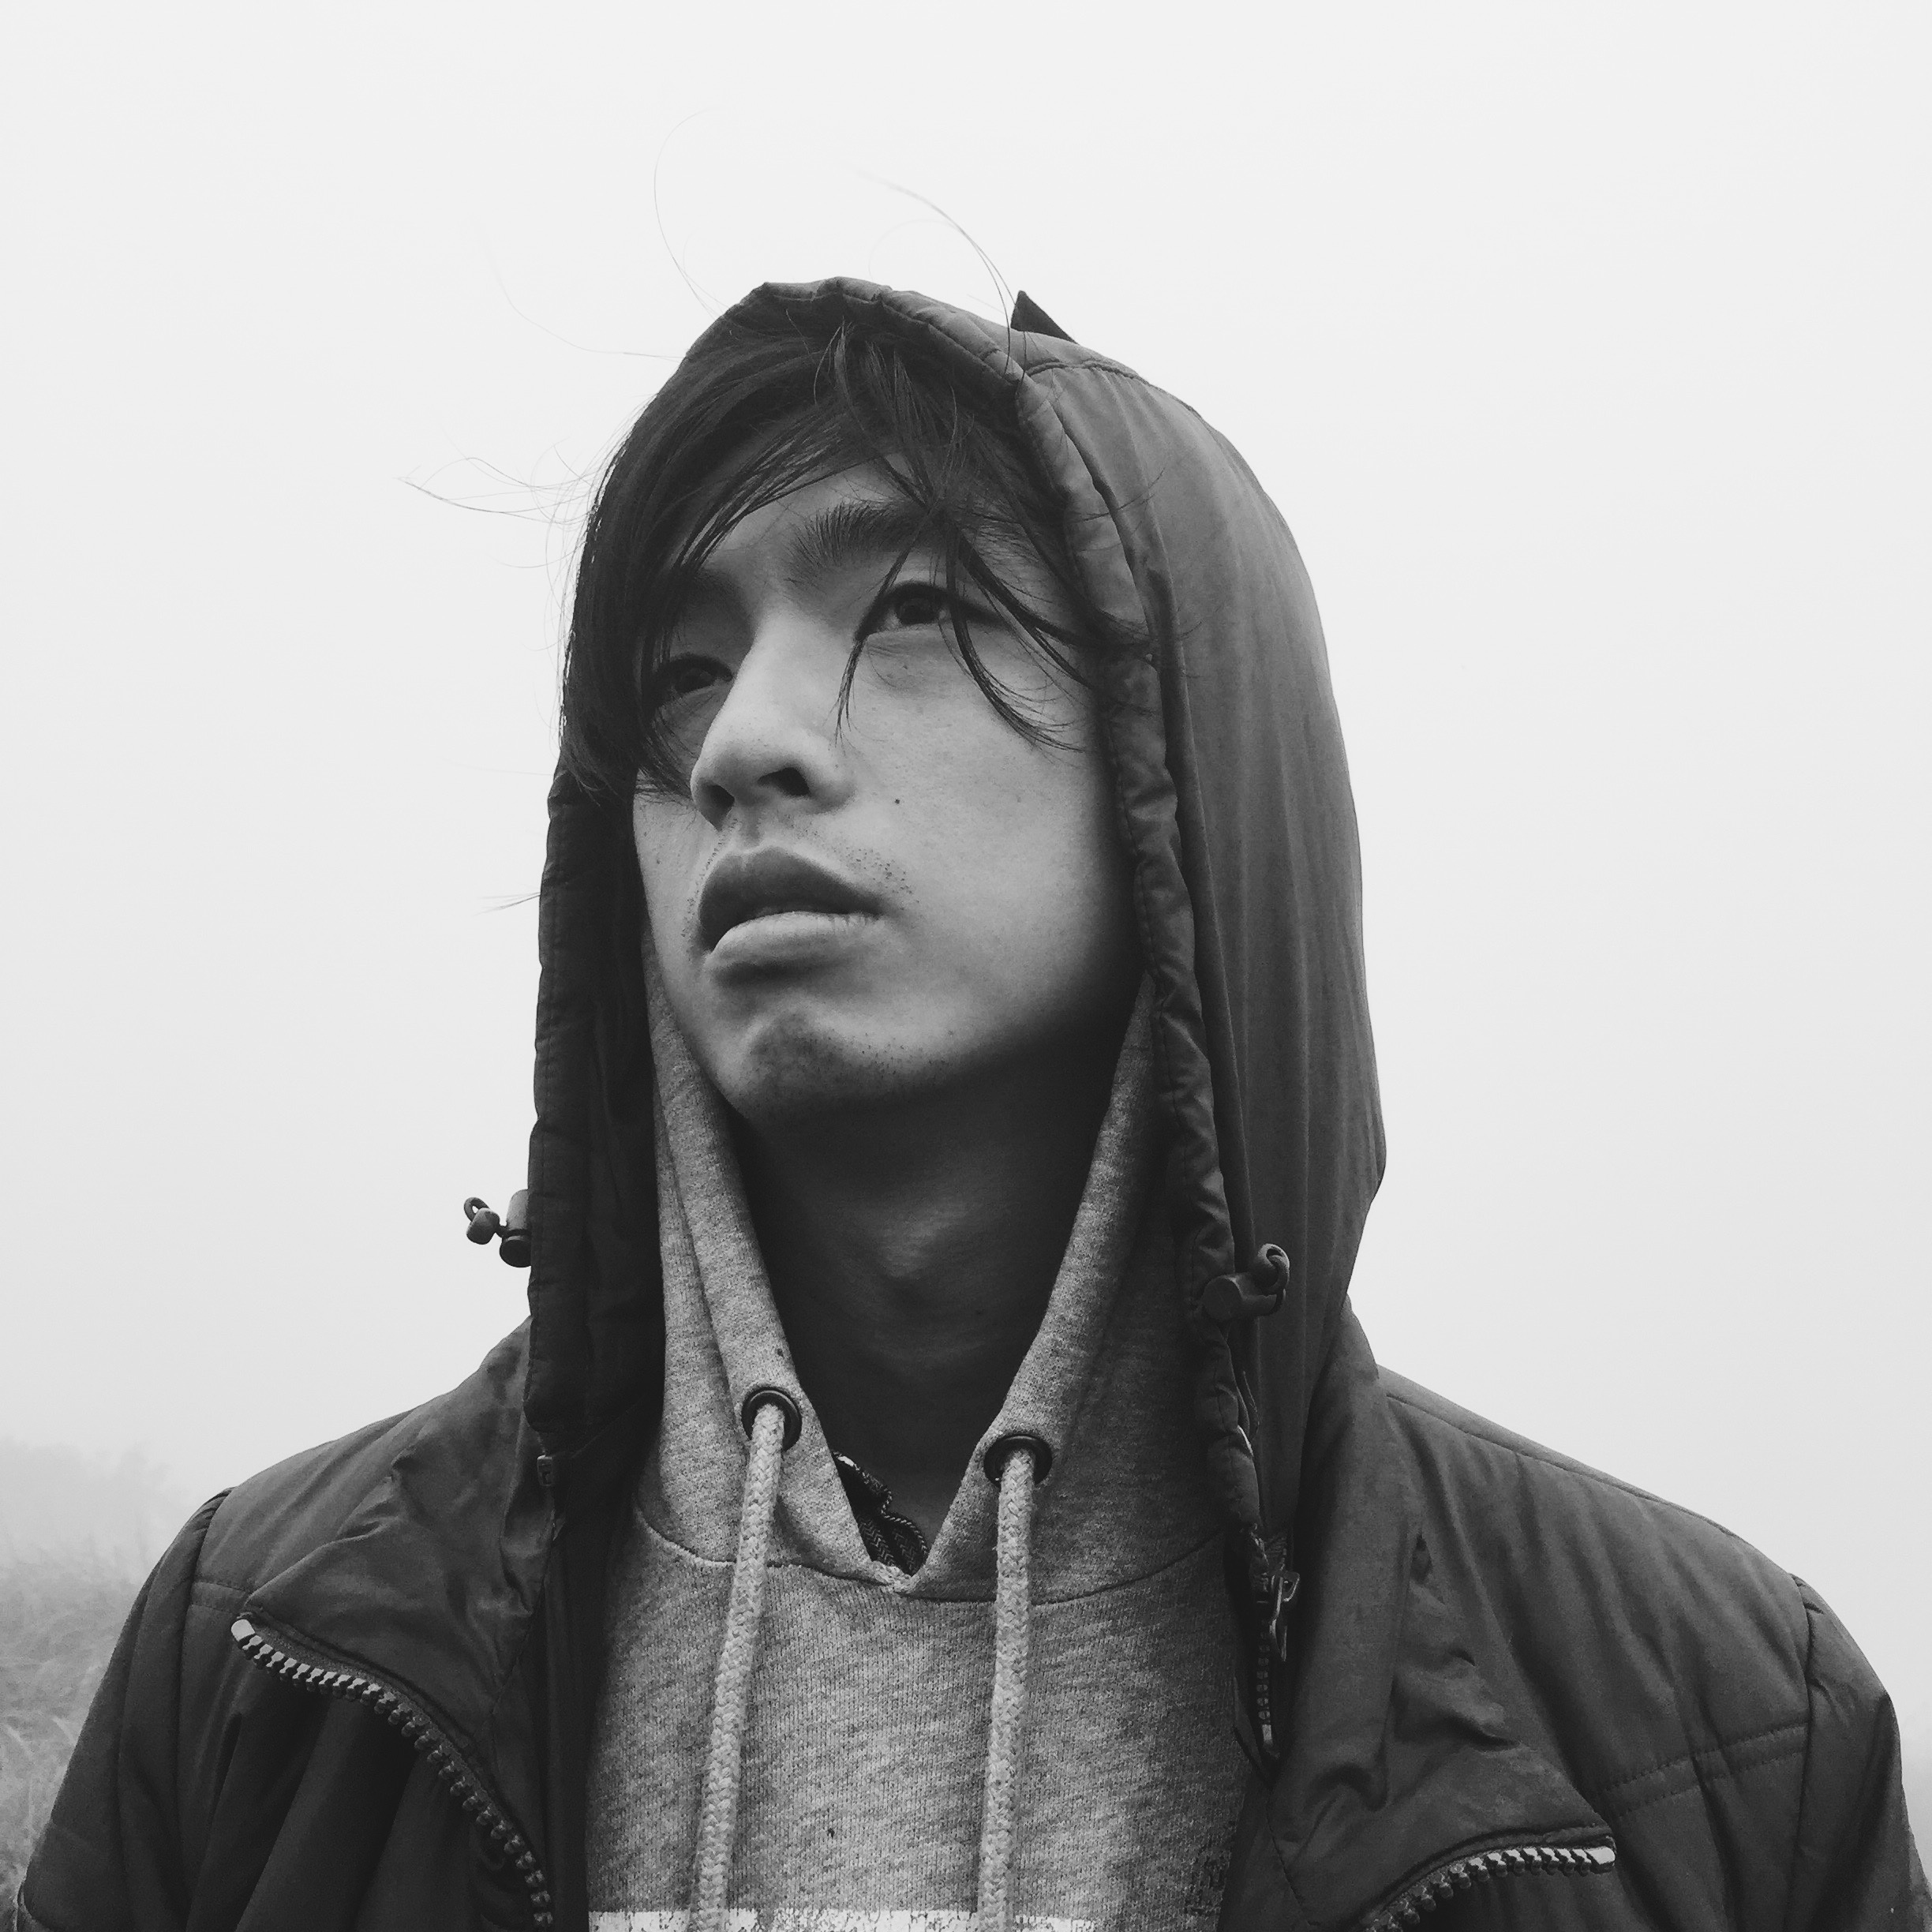
person, black and white, hair, white, photography, portrait, model, black, monochrome, lady, facial expression, hairstyle, smile, face, head, photograph, beauty, photo shoot, monochrome photography, portrait photography, human positions